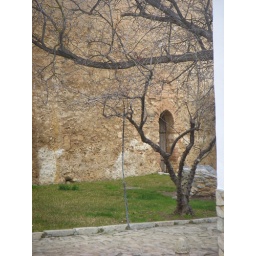
tiny door in the wall